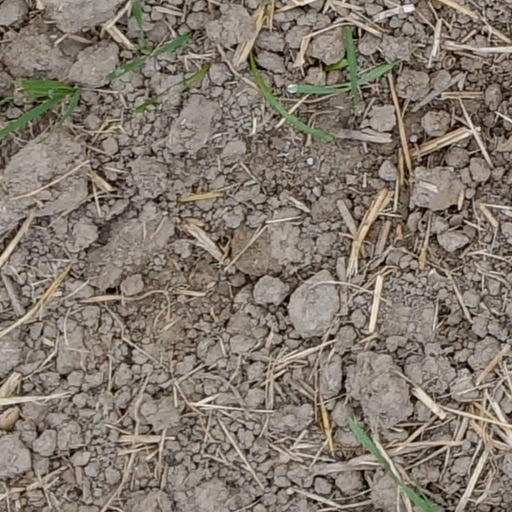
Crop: wheat